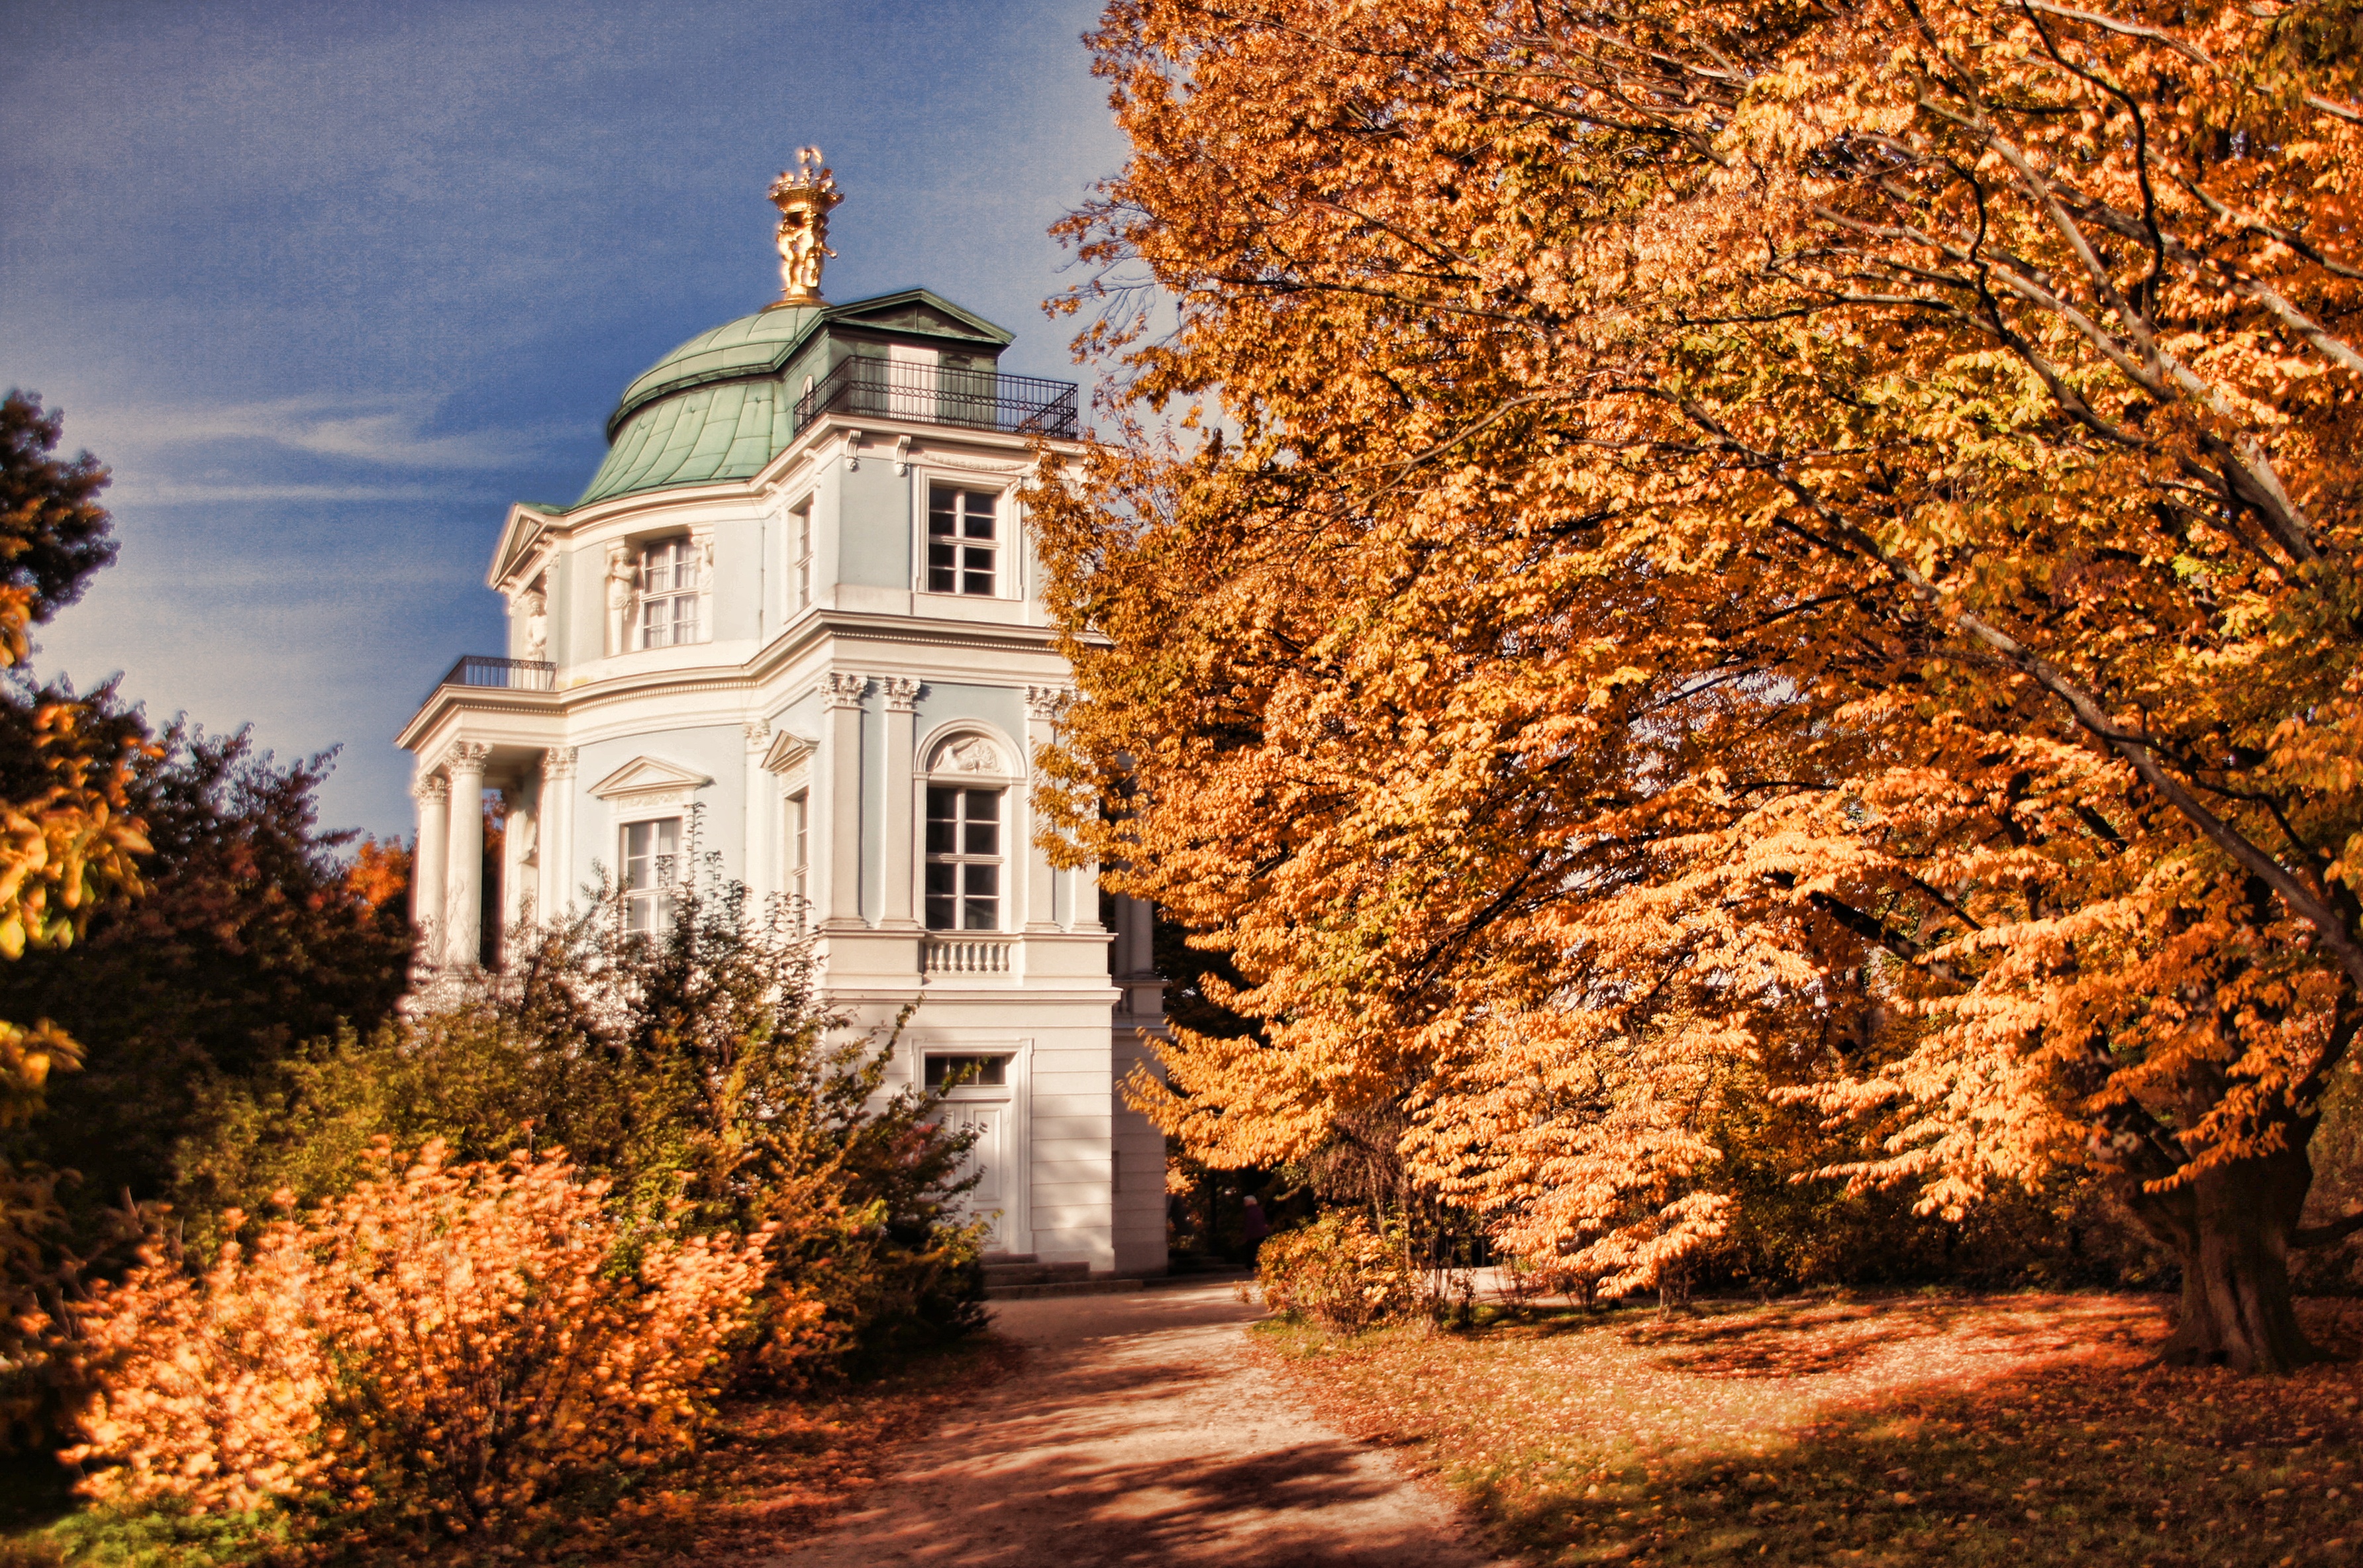
landscape, tree, leaf, flower, building, evening, autumn, park, castle, season, trees, berlin, castle park, schlossgarten, rural area, tea house, schlosspark charlottenburg